Tennessee Military Institute

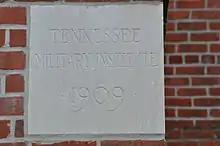
The cornerstone of the main building at Tennessee Military Institute

The name of the school was changed to Tennessee Military Institute in 1909. It was known by this name for most of its life. Due to the "TMI" acronym, it was often jokingly referred to as "Ten Million Idiots" by locals and students alike. 1909 was also when the school moved to its final campus, which eventually consisted of thirteen buildings mostly contained in a single quadrangle surrounding a courtyard, and which was located on 144 acres (58 ha) on U.S. Route 11. U.S. Army officers began directing military instruction in 1911. ROTC began in 1918 after World War I, as Hulvey's tenure as president ended.